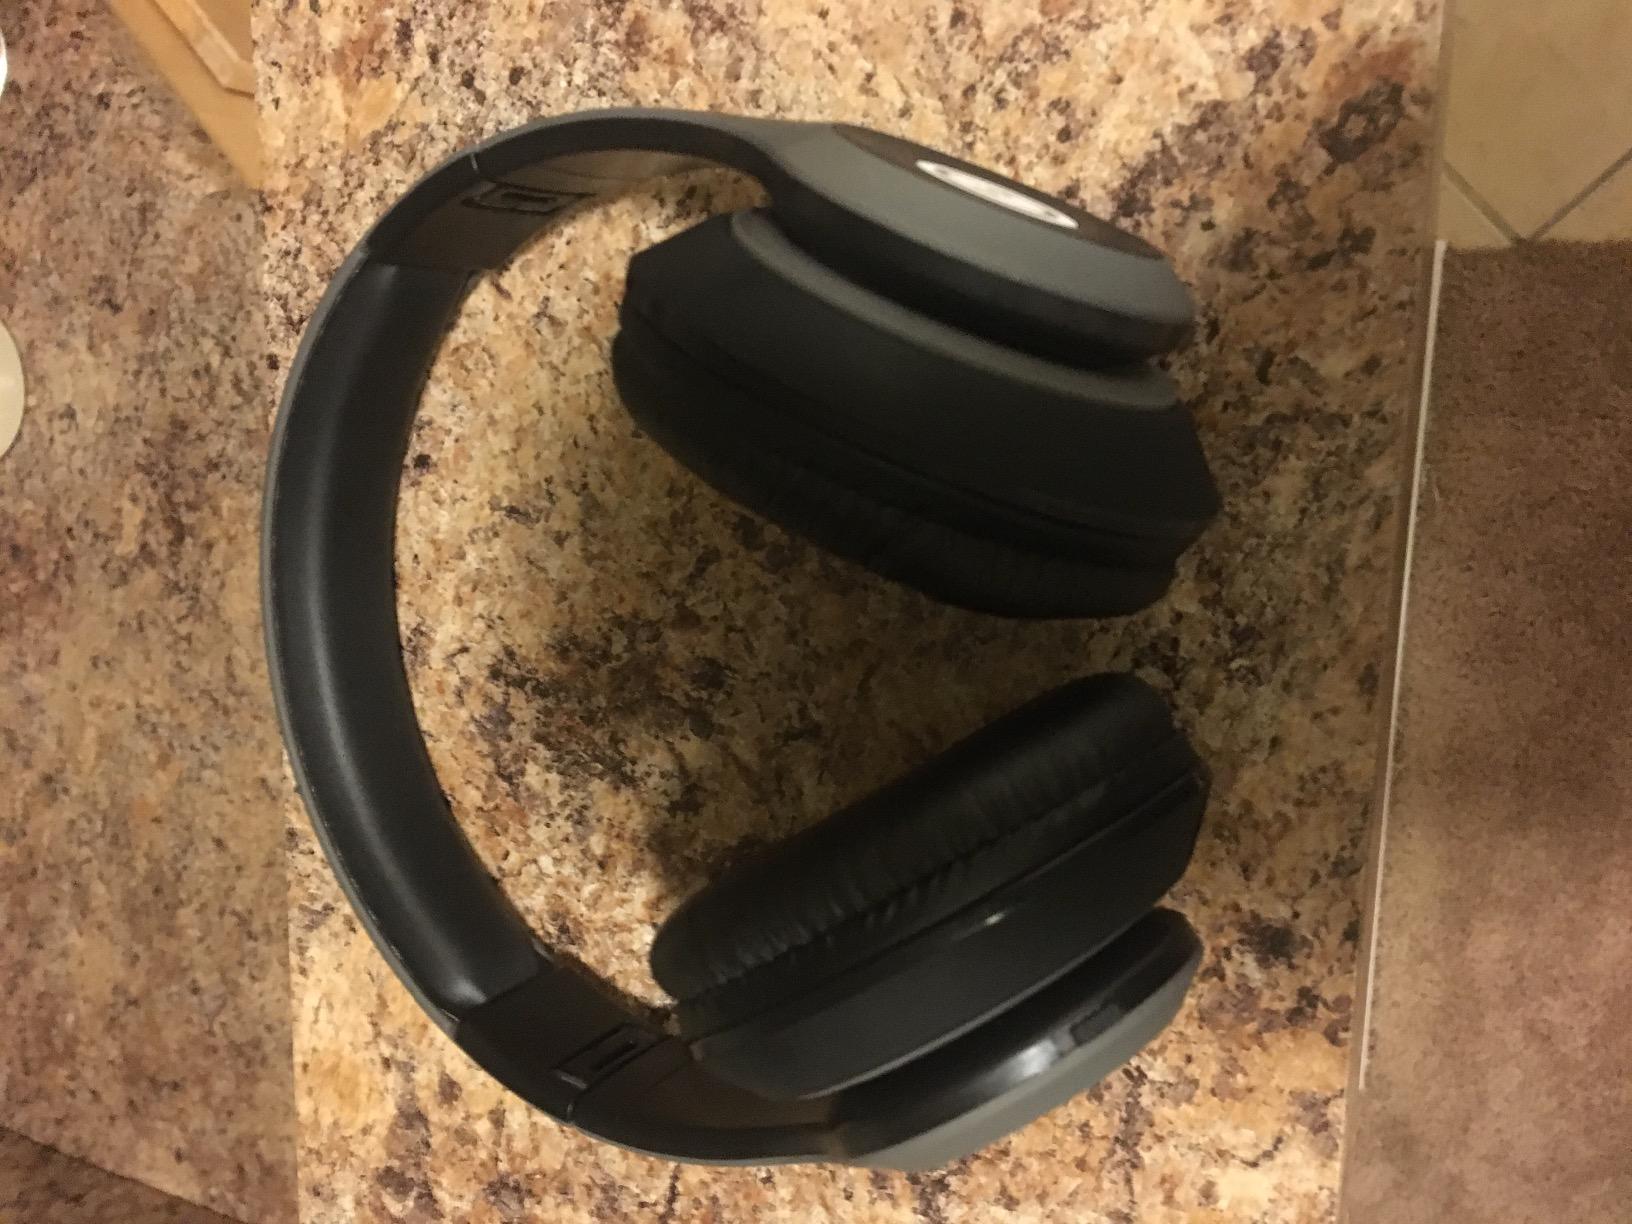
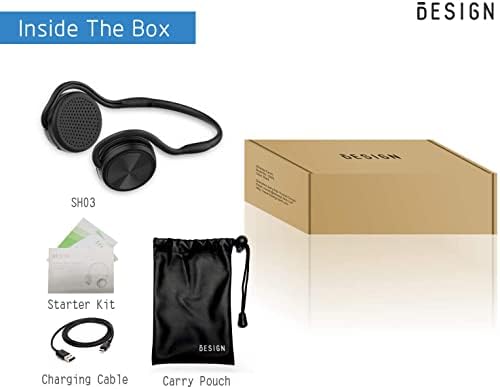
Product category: headphones
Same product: no